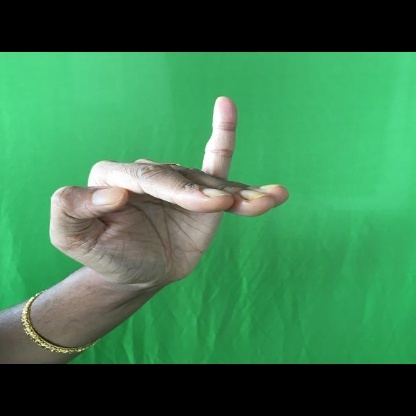
Mudra: Hamsapaksha